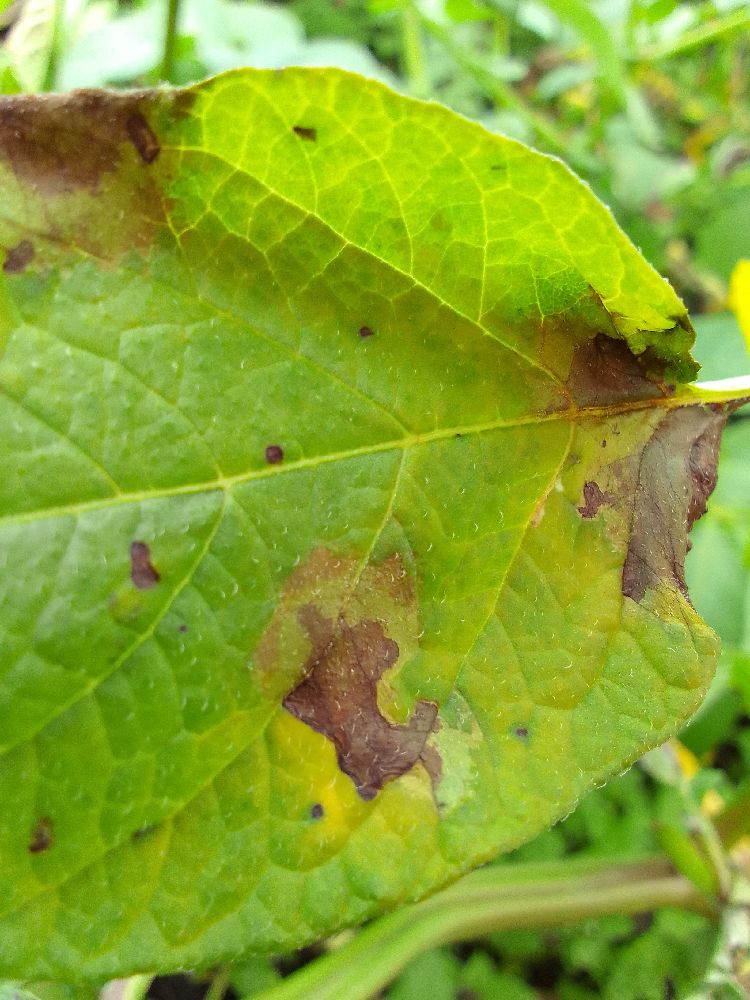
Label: Late blight